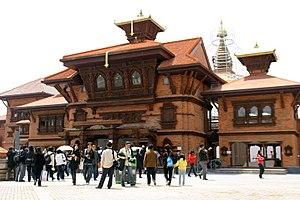
L'Expo 2010 est une Exposition universelle qui s'est tenue à Shanghai, en Chine, du 1ᵉʳ mai 2010 au 31 octobre 2010. La ville a été choisie le 3 décembre 2002 par le Bureau international des Expositions pour accueillir cette Exposition.